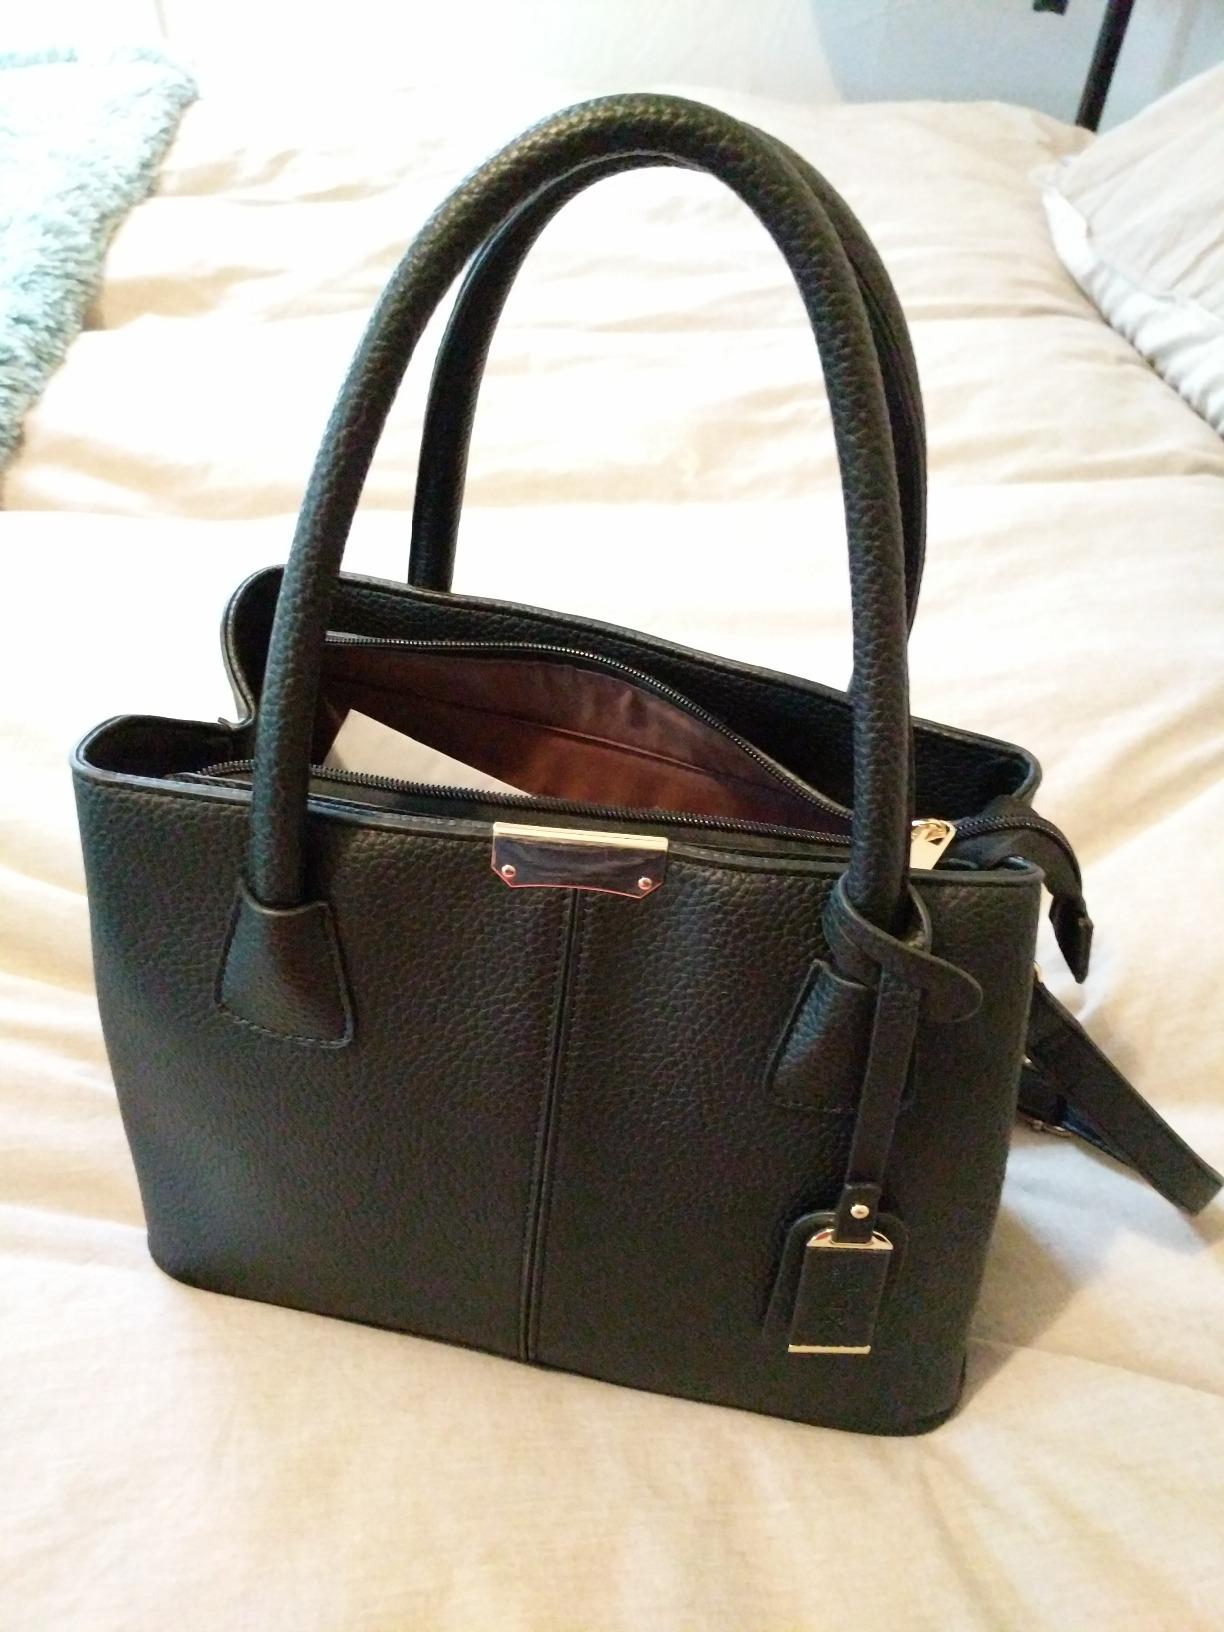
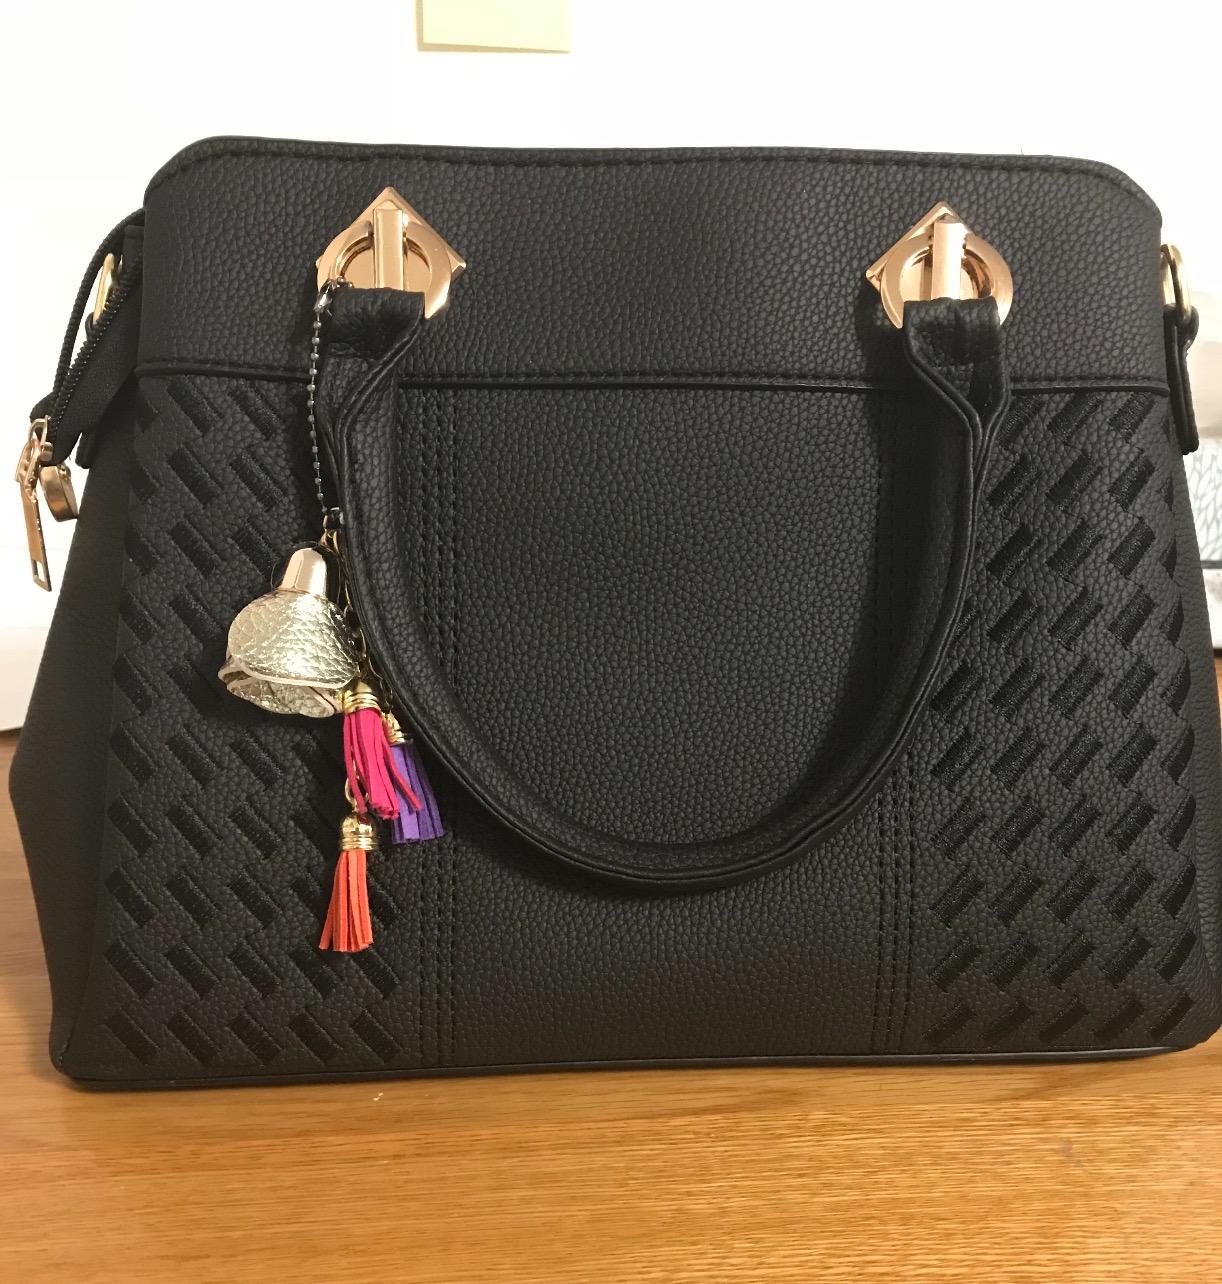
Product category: accessories_handbag
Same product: no